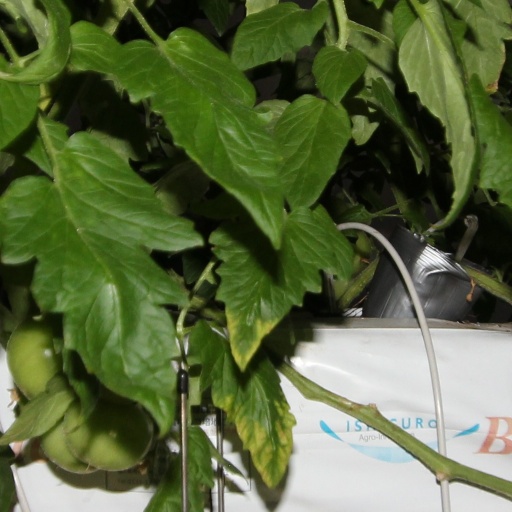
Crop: tomato